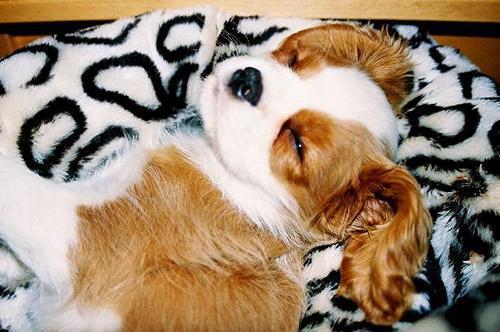
Blenheim_spaniel